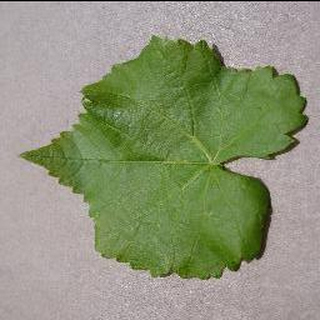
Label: healthy_grape